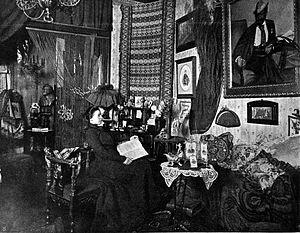
Marie Gutheil-Schoder est une soprano allemande.